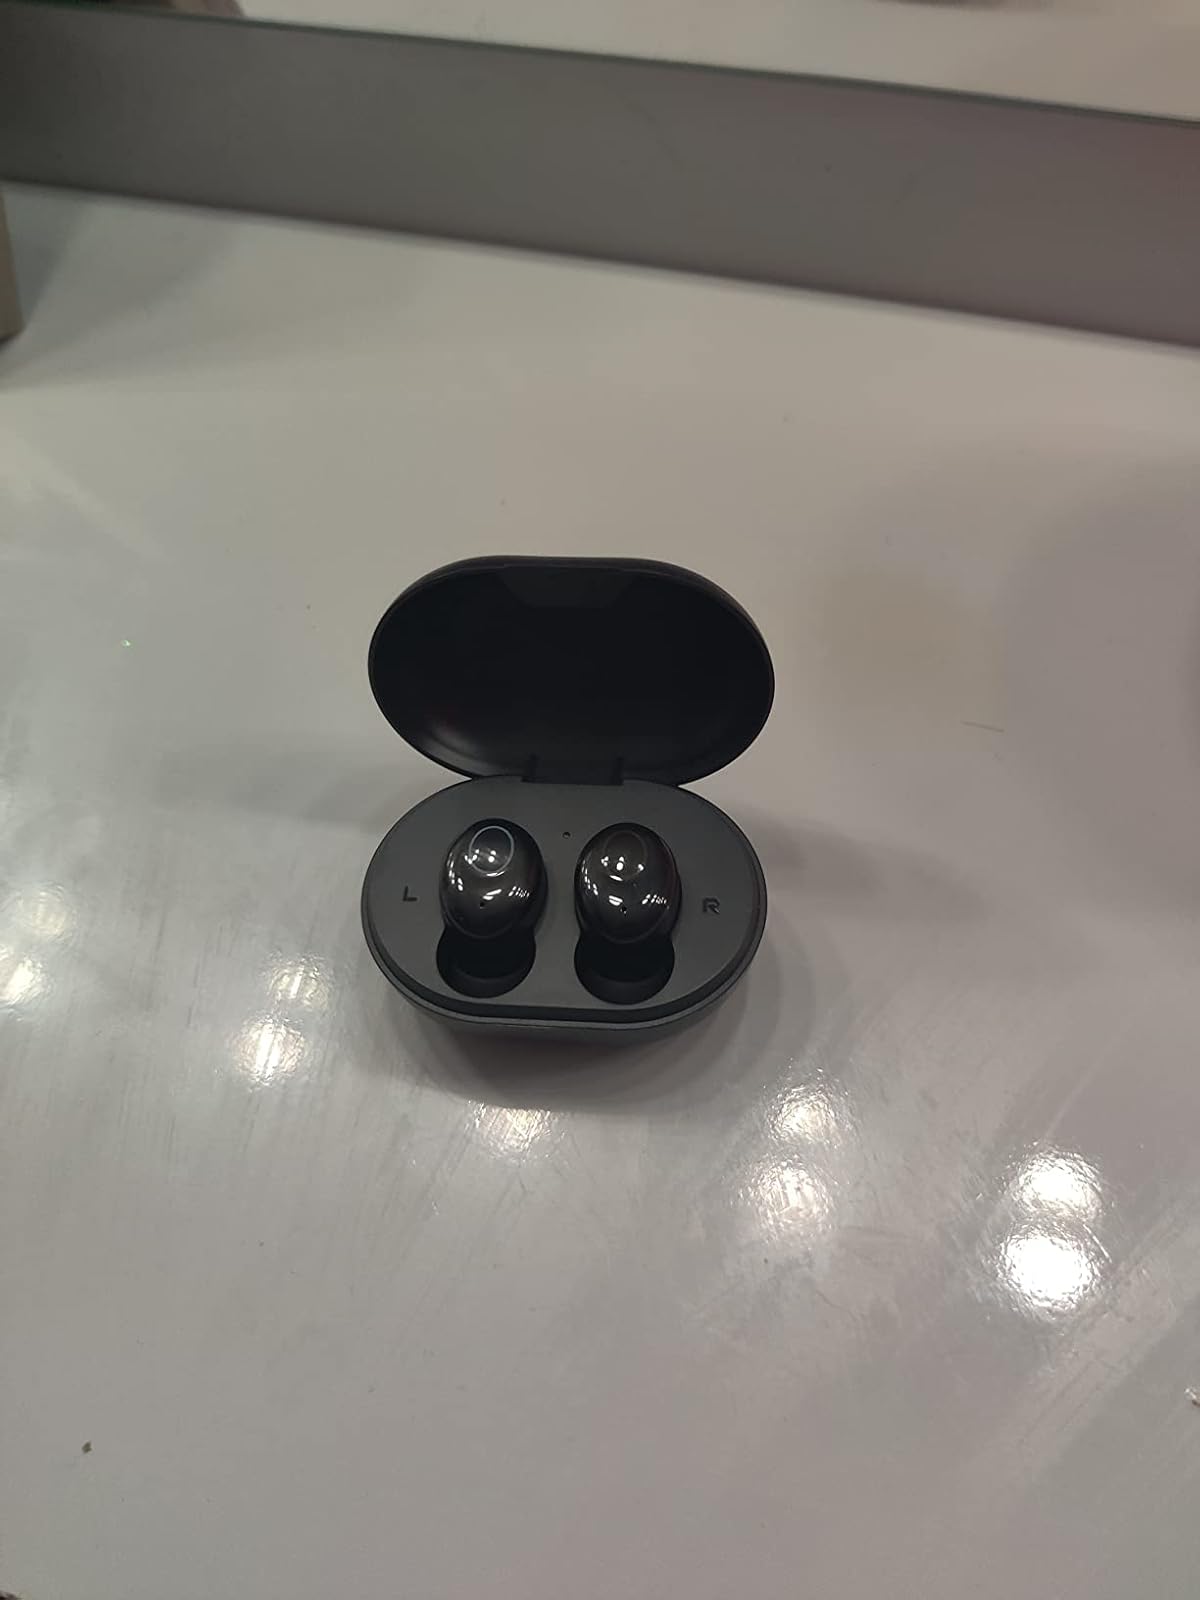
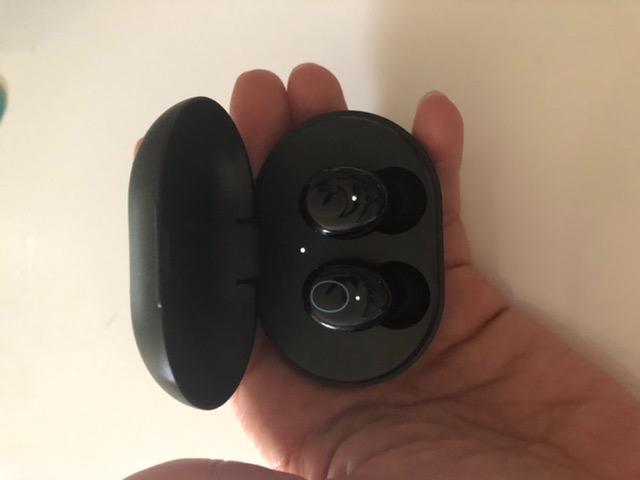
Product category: earbuds
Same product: yes